Stock car racing

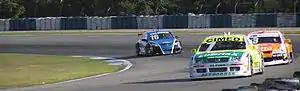
Brazilian stock car in 2006

Starting in 1995, the NASCAR Truck Series is the third highest ranking stock car series in the United States. The series was the brainchild of then-NASCAR West Coast executive Ken Clapp, who was inspired by off-road truck racing. Unlike the other two national touring NASCAR series, the Truck Series race pickup truck styled bodies, though it is still considered a stock car series because of its similarity. Much like the Xfinity Series, the Truck Series often features Cup Series drivers competing for parts of the season.